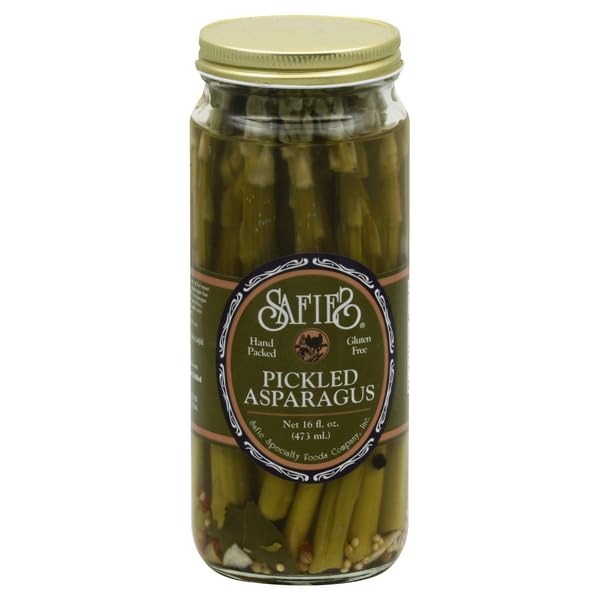
Item Name: Safie Pickled Asparagus, All Natural, No Preservatives, Gluten Free, 16 Ounce (Pack of 6)
Bullet Point: Safie Pickled Asparagus, All Natural, No Preservatives, Gluten Free, 16 Ounce (Pack of 6)
Value: 96.0
Unit: Ounce

Price: 66.38